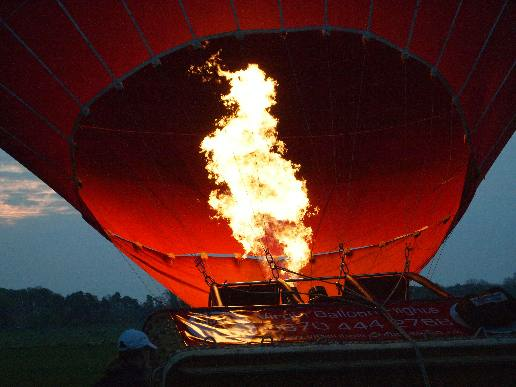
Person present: No